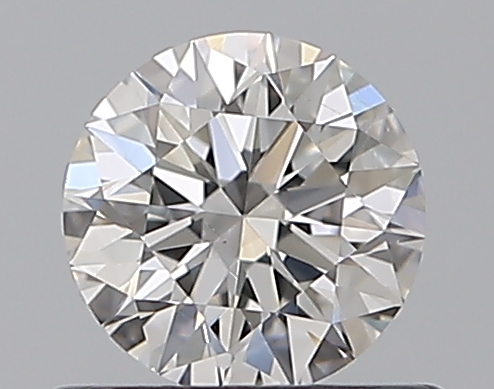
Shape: round
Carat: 0.52
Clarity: VS2
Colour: E
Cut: EX
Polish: EX
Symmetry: EX
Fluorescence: F
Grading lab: GIA
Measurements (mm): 5.15 x 5.18 x 3.2